Dainzú

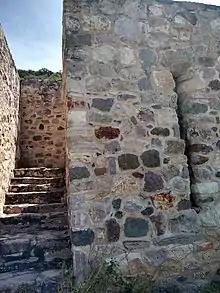
Steps to the lower terrace in the southwest corner of the upper building

The lower terrace forms a 1.25 meter vertical wall. Entrance is by a stairway system recessed in the wall, at the southwest corner.